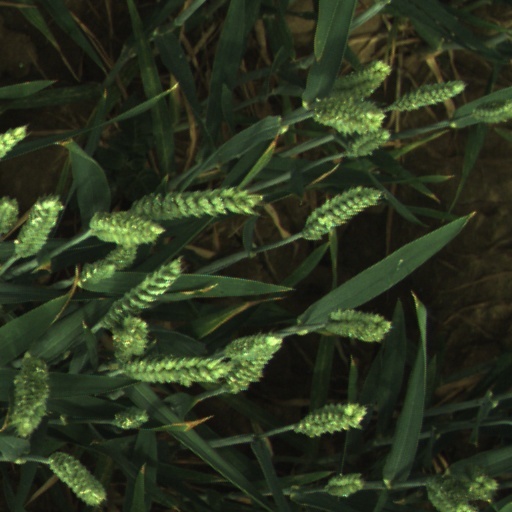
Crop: wheat